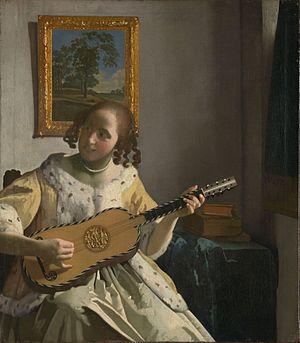
La guitare baroque ou guitare à cinq chœurs est une guitare utilisée lors de la période baroque. Elle a remplacé le luth de la Renaissance et elle précède la guitare classique actuelle. Bien qu’il soit difficile de terminer une date exacte elle a été utilisée de la seconde moitié du XVIe siècle à la fin du XVIIIe siècle en Espagne, Italie et en France. La plus ancienne mention connue de guitare à cinq cordes provient du livre espagnol du milieu du XVIe siècle Declaracion de Instrumentos Musicales de Juan Bermudo publié en 1555. Comme la guitare classique la guitare baroque se joue en soliste mais également en tant qu’instrument d'accompagnement. Le premier traité publié pour la guitare baroque a été écrit par Juan Carlos Amat a été publié en 1590, Guitarra Española de cinco ordenes.
La guitare est un instrument à cordes pincées. Les cordes sont disposées parallèlement à la table d'harmonie et au manche, généralement coupé de frettes, sur lesquelles on appuie les cordes, d'une main, pour produire des notes différentes. L'autre main pince les cordes, soit avec les ongles et le bout des doigts, soit avec un plectre. La guitare a le plus souvent six cordes.
La Femme écrivant une lettre et sa servante est une peinture de genre du peintre baroque néerlandais Johannes Vermeer, réalisée vers 1670-1671. Il s’agit d’une huile sur toile de 71,1 × 60,5 cm actuellement exposée à la Galerie nationale d'Irlande de Dublin. L'œuvre est signée sur le papier dépassant de la table, sous l'avant-bras droit de la jeune femme écrivant.